Groove (music)

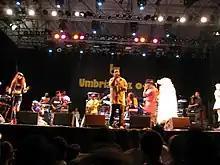
Funk music, as performed by groups such as Parliament-Funkadelic, uses catchy electric basslines and drum patterns to create a propulsive, emphatic rhythmic "feel" that is often referred to as a "groove".

In music, groove is the sense of an effect ("feel") of changing pattern in a propulsive rhythm or sense of "swing". In jazz, it can be felt as a quality of persistently repeated rhythmic units, created by the interaction of the music played by a band's rhythm section (e.g. drums, electric bass or double bass, guitar, and keyboards). Groove is a significant feature of popular music, and can be found in many genres, including salsa, rock, soul, funk, and fusion.